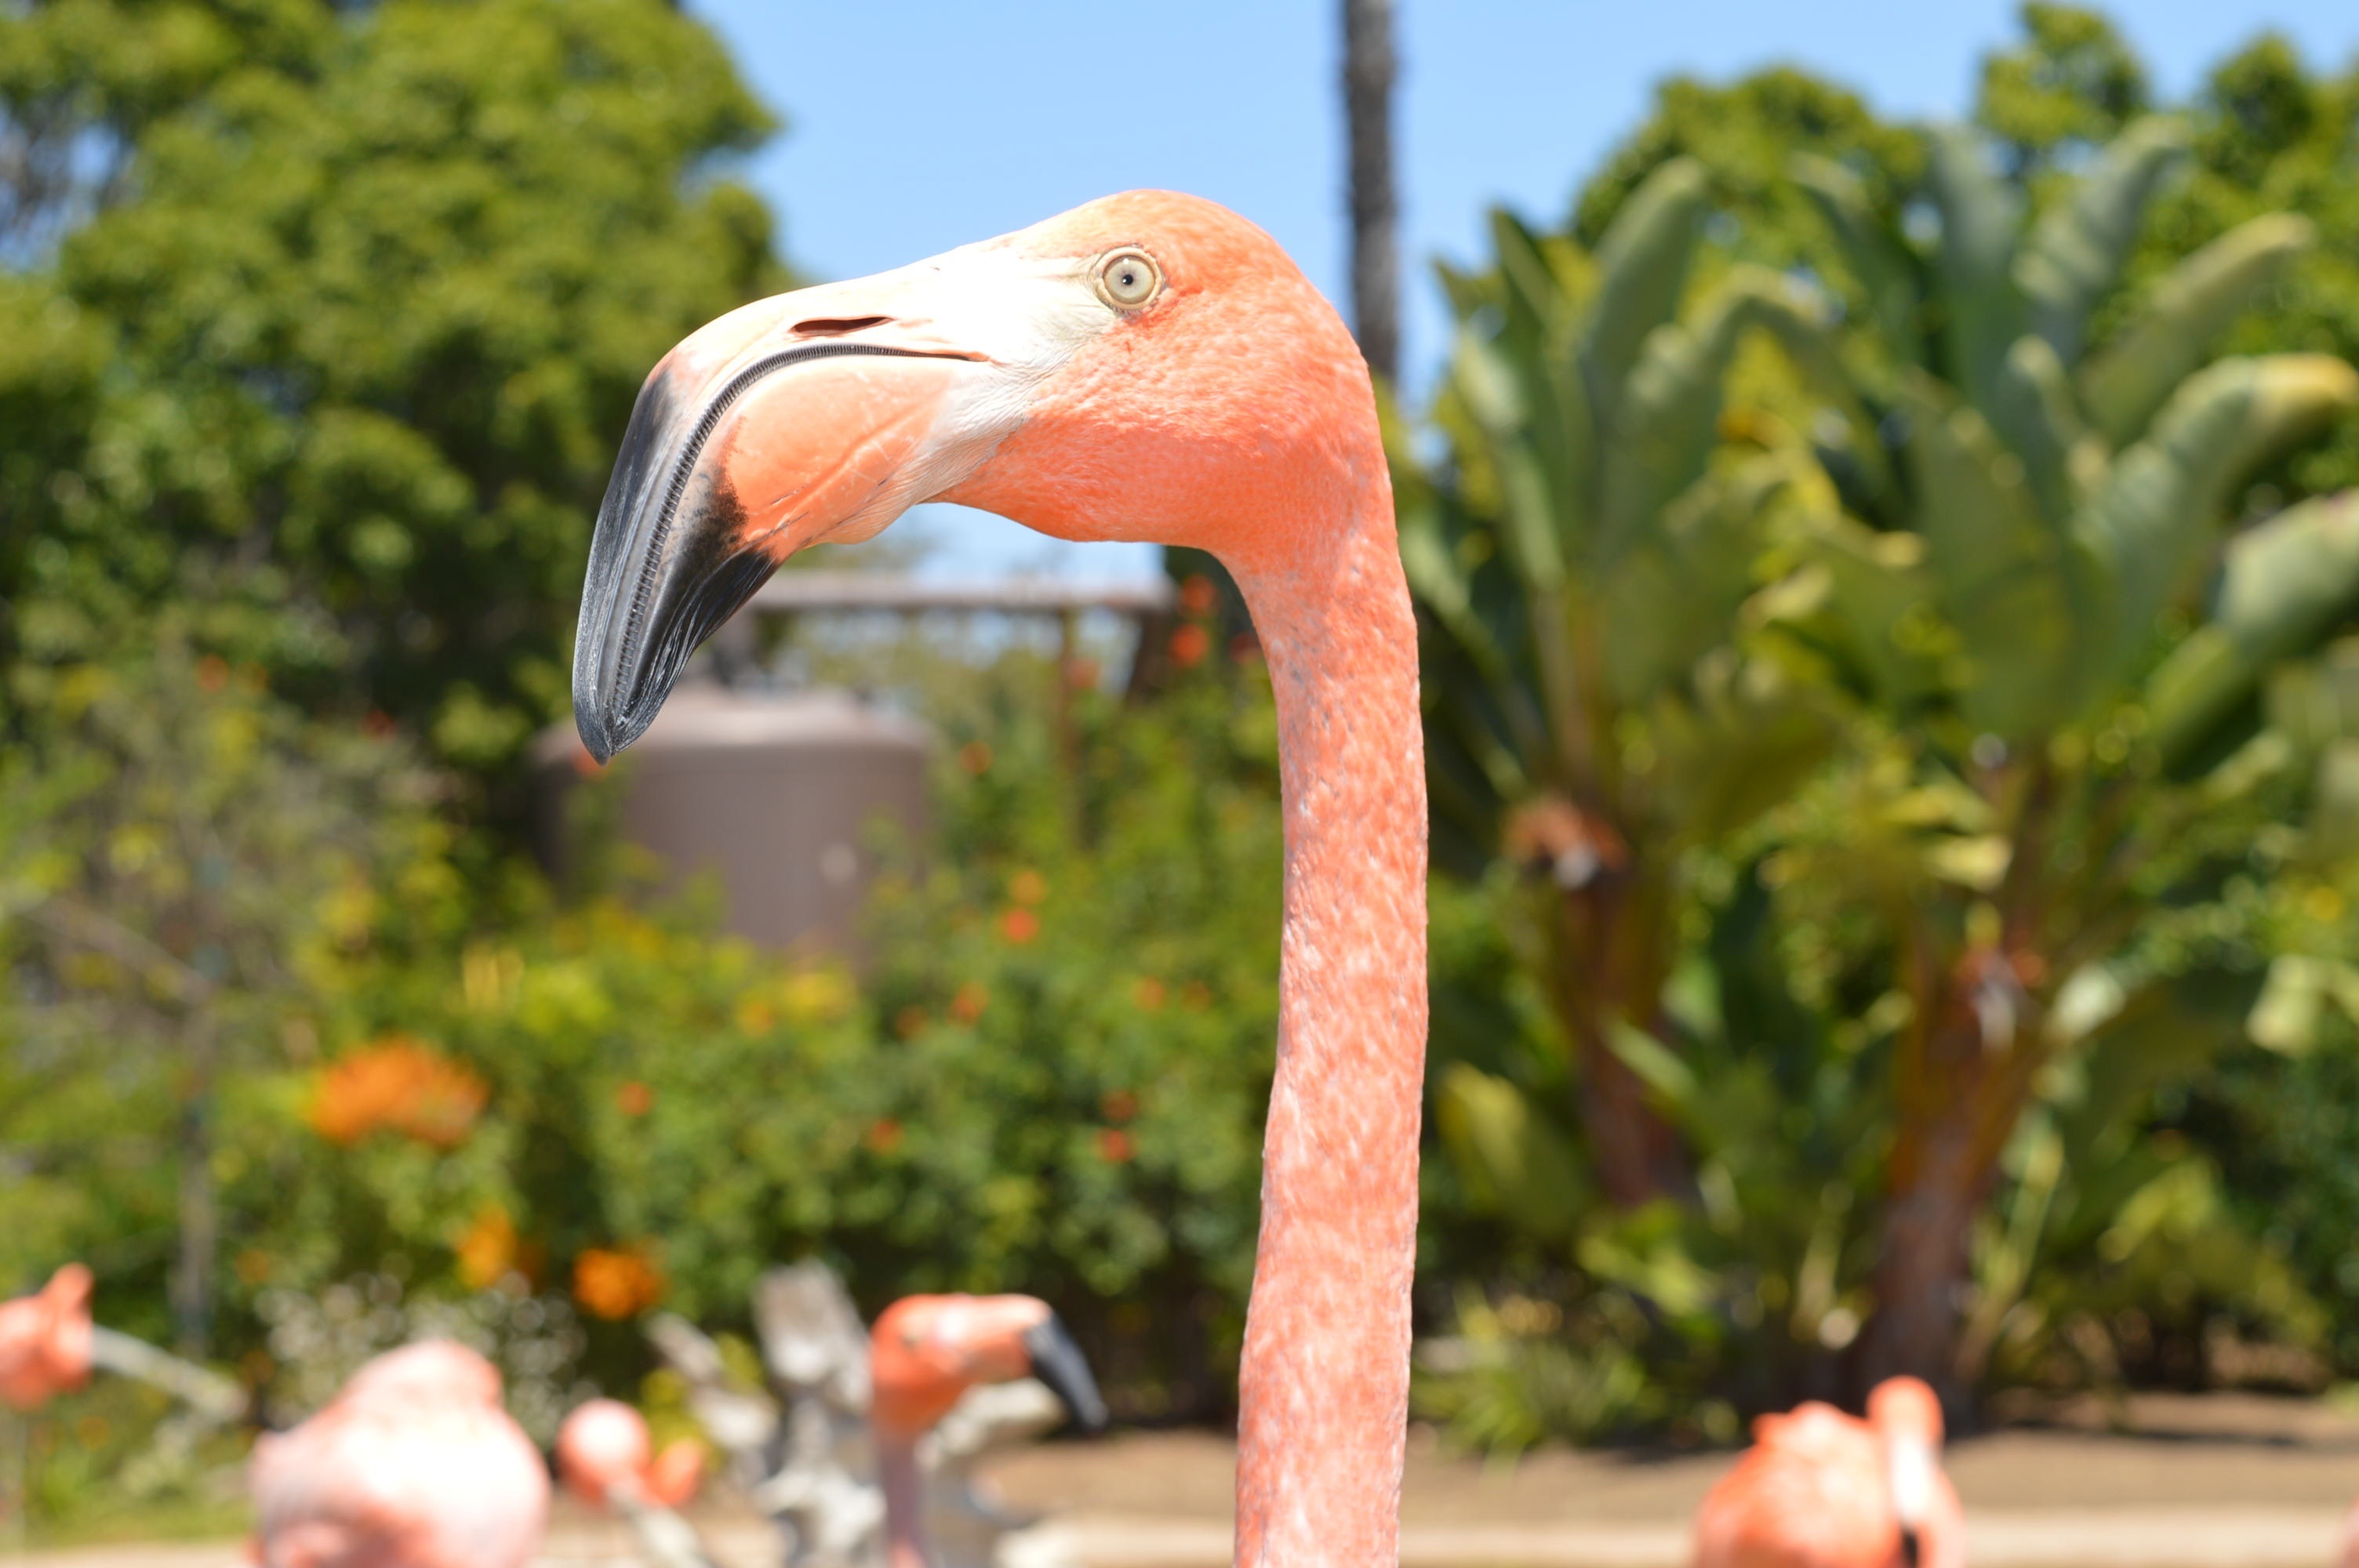
bird, animal, seabird, wildlife, wild, zoo, beak, tropical, colorful, fauna, outdoors, flamingo, vertebrate, exotic, water bird, pink flamingo